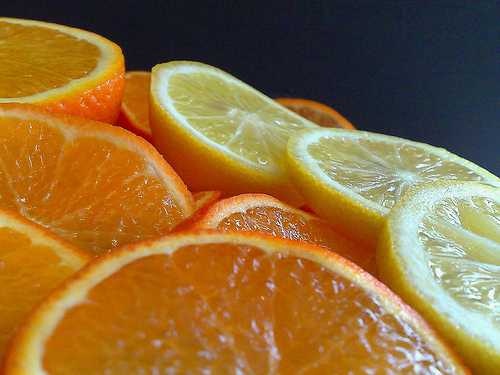
Label: Orange